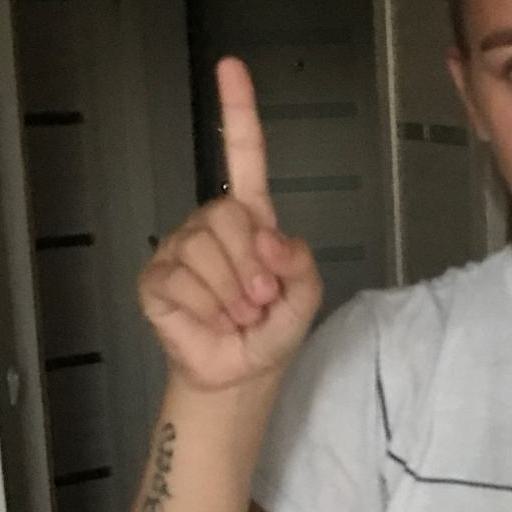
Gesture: one